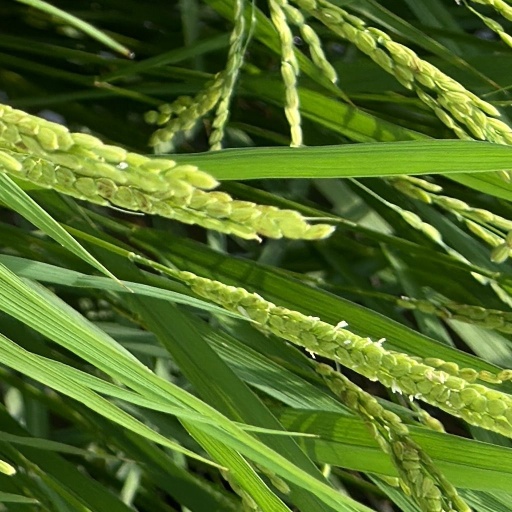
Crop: rice